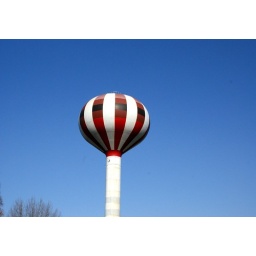
flying high in the sky